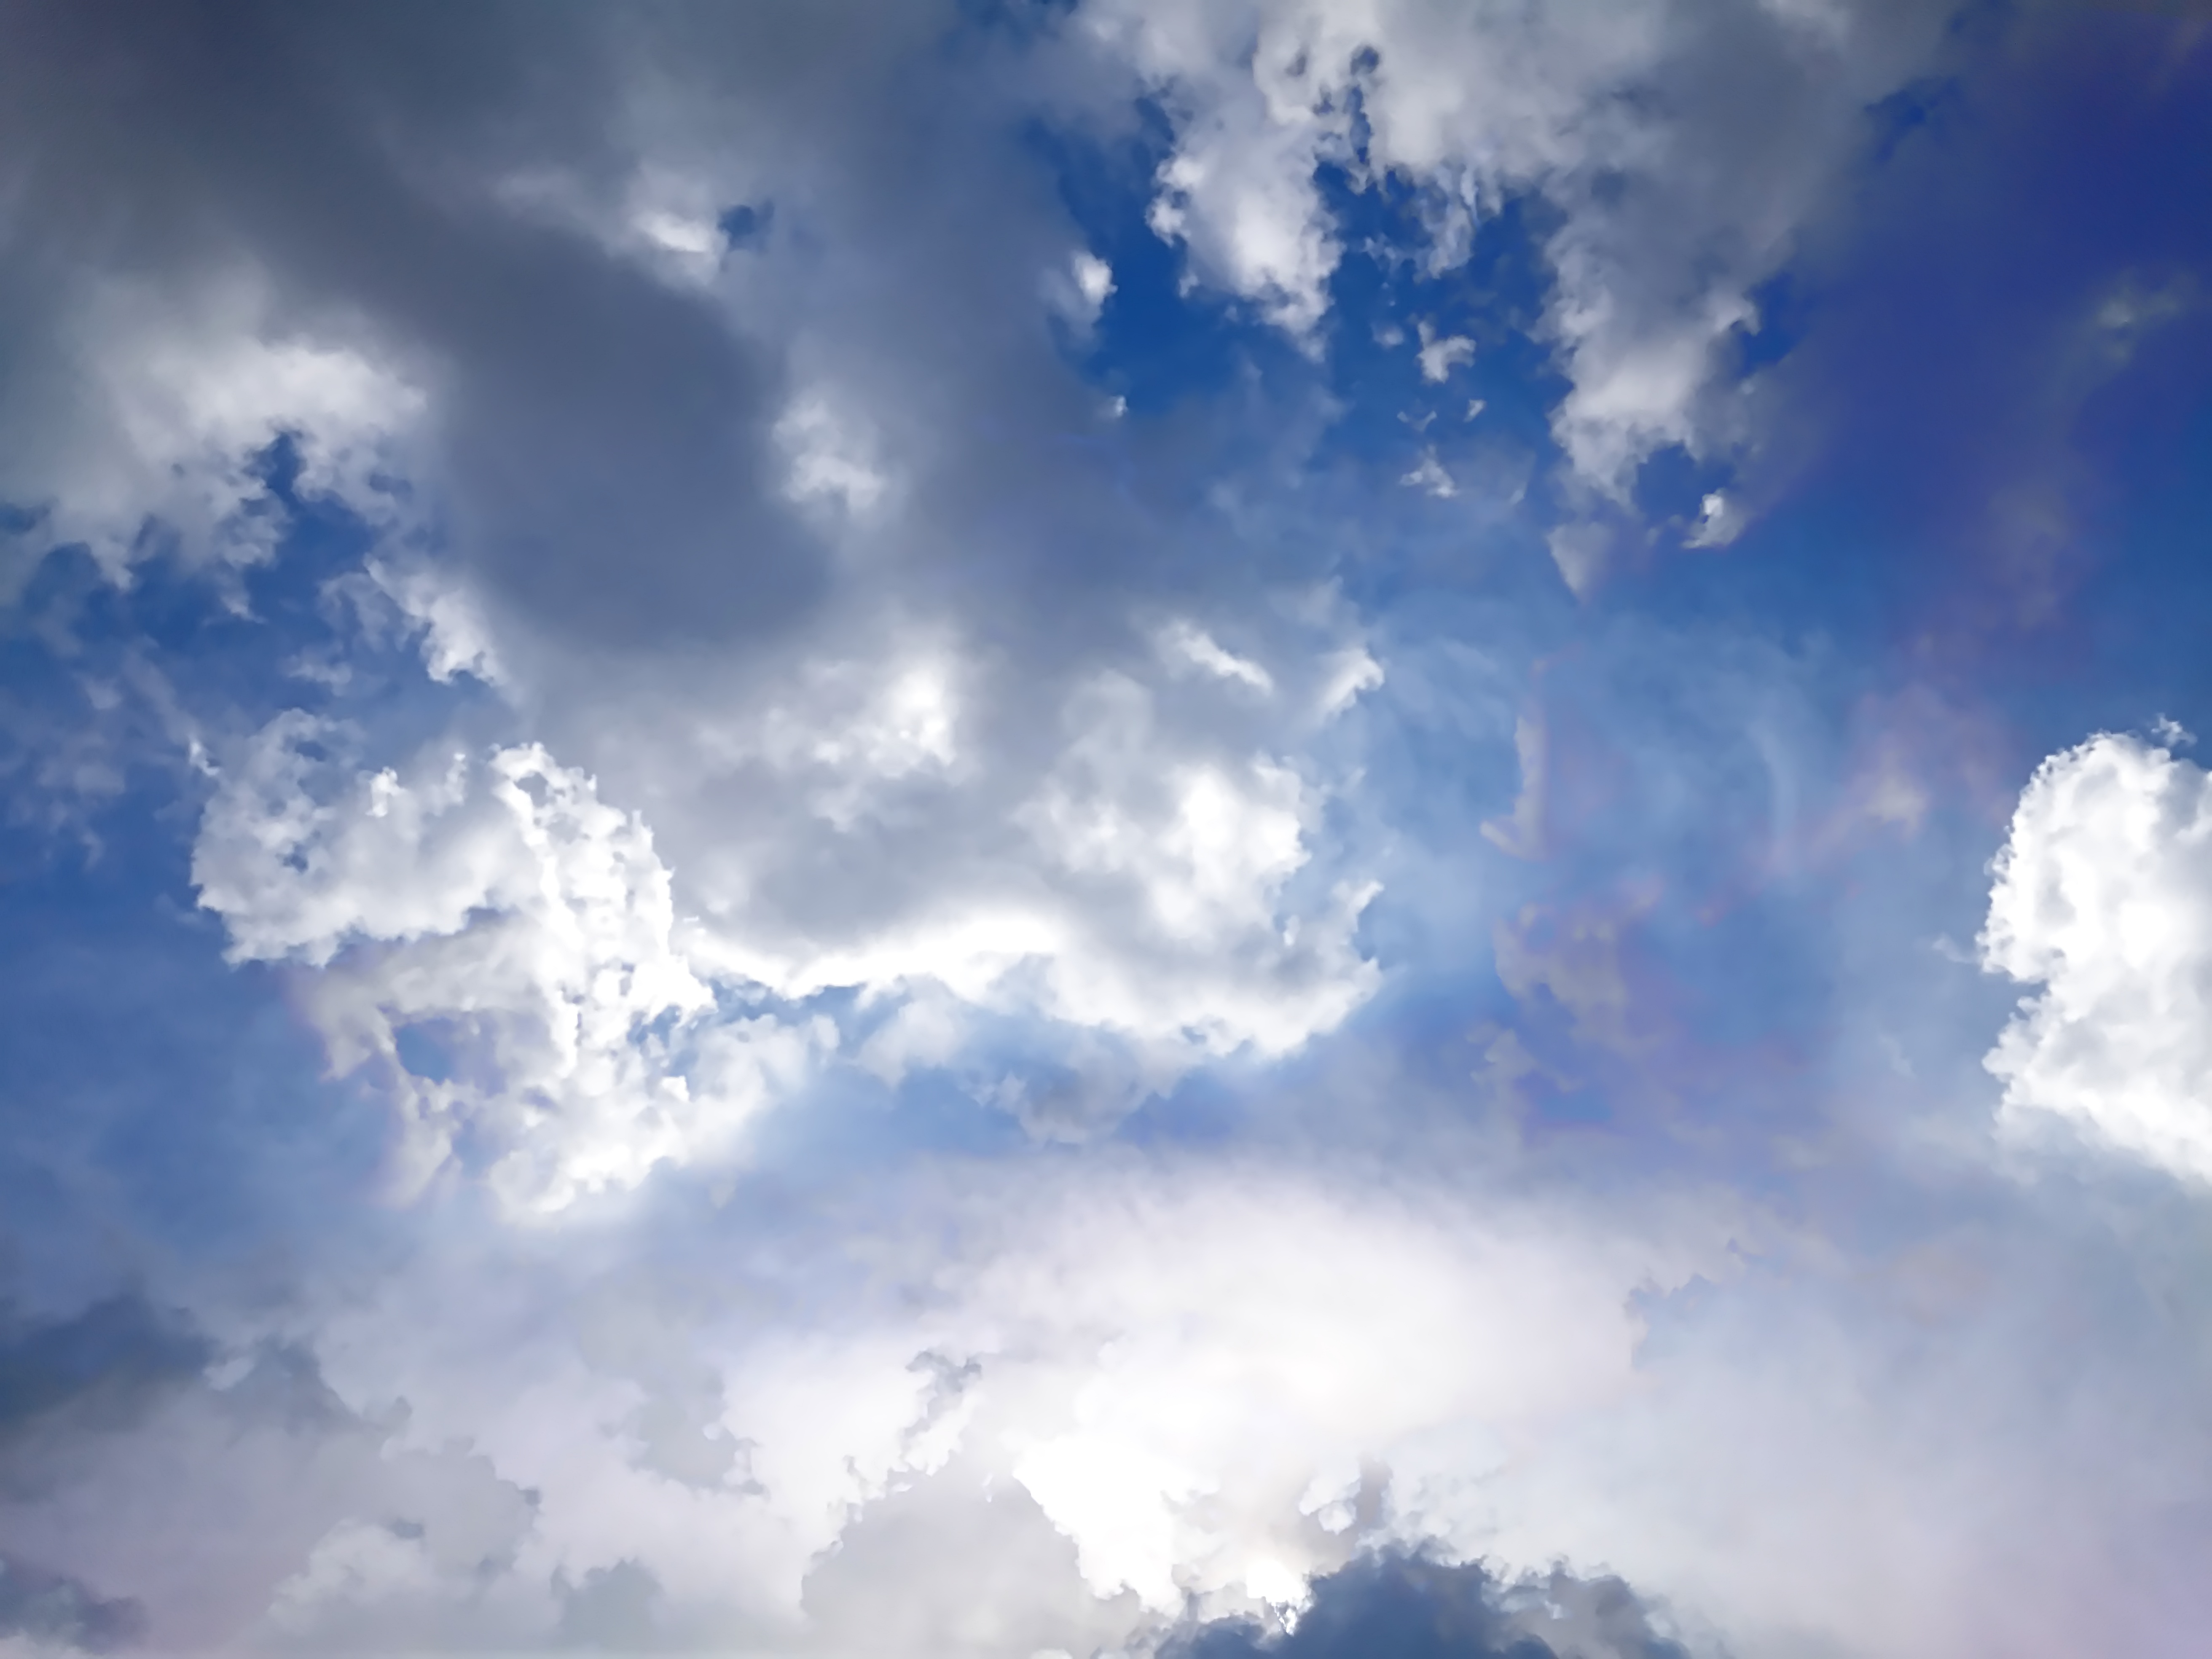
nature, horizon, light, cloud, sky, sunlight, cloudy, time, atmosphere, daytime, cumulus, blue, clouds, meteorological phenomenon, atmosphere of earth